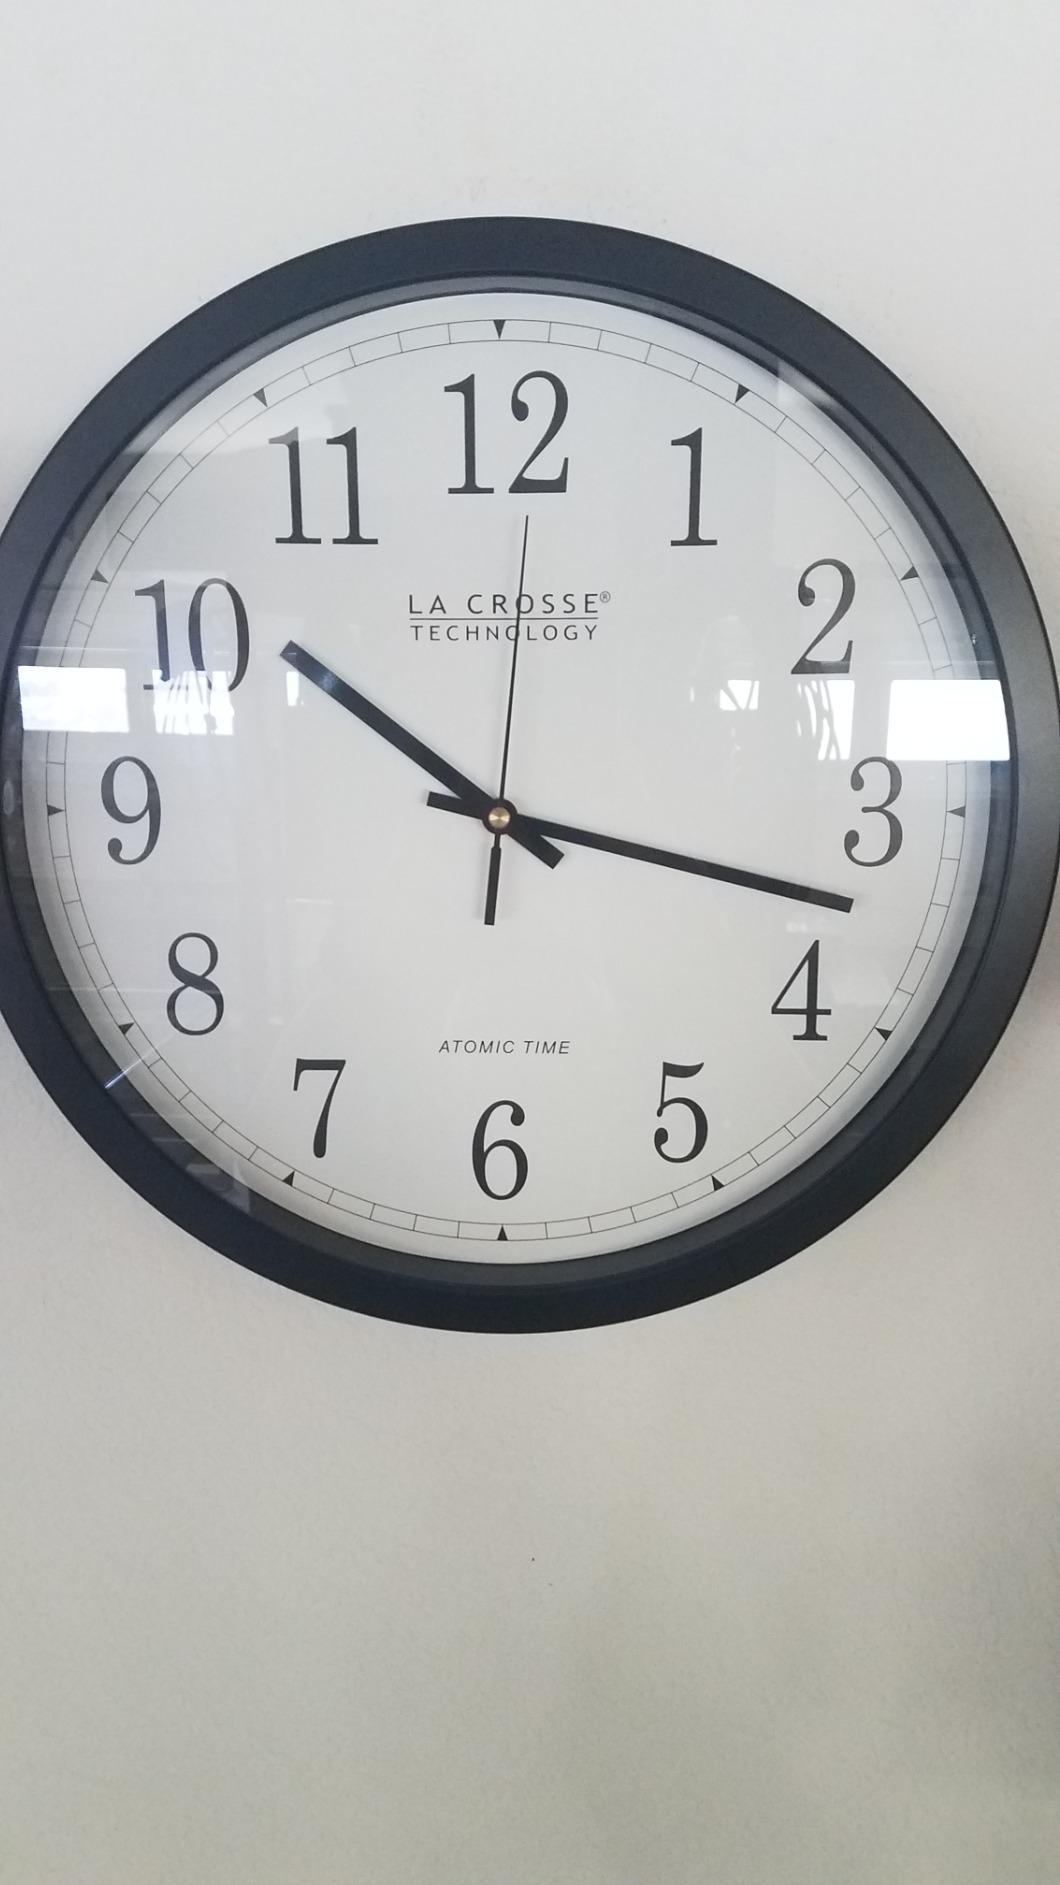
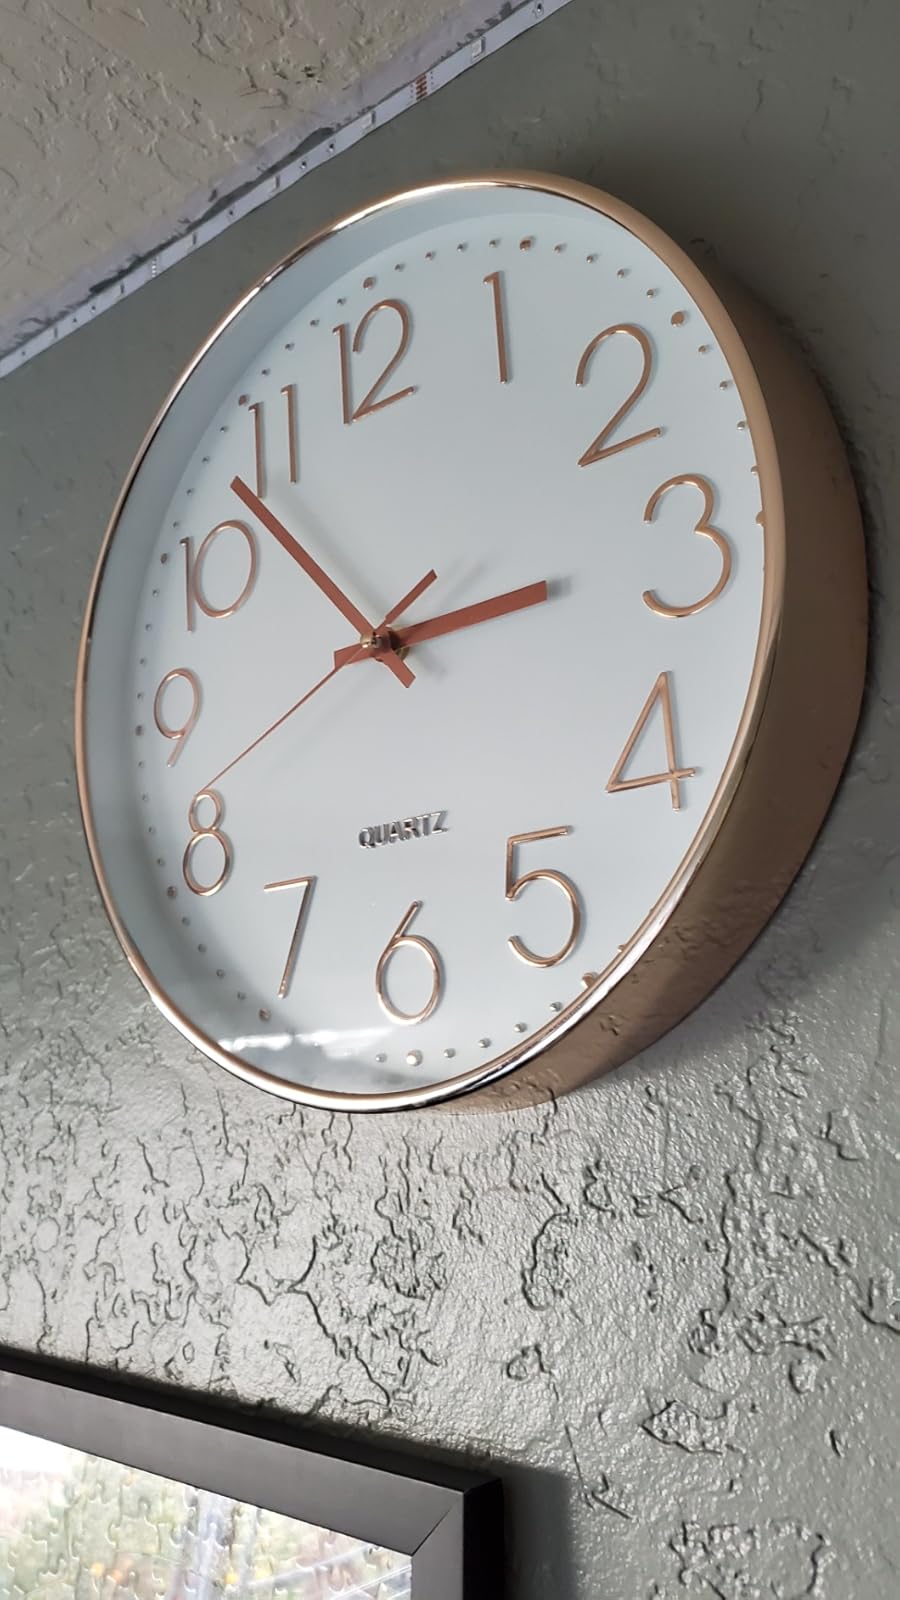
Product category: clock
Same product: no